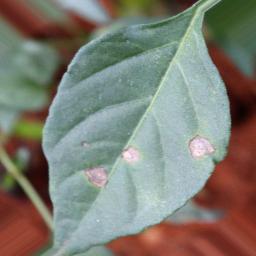
Label: cercospora